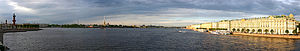
Sankt Petersborg / Geografi
:Image:Panorama of Saint Petersburg from Palace Bridge.jpg